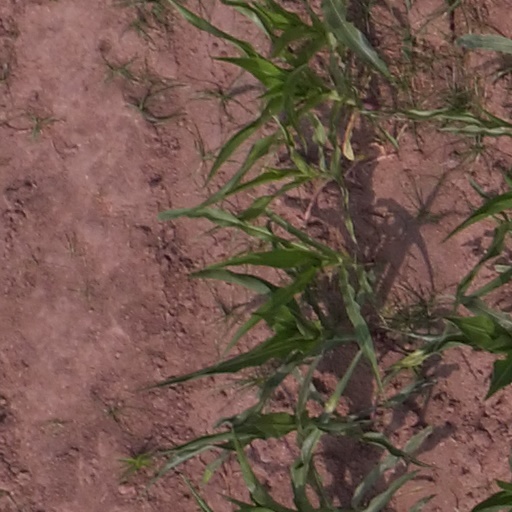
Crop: maize; corn